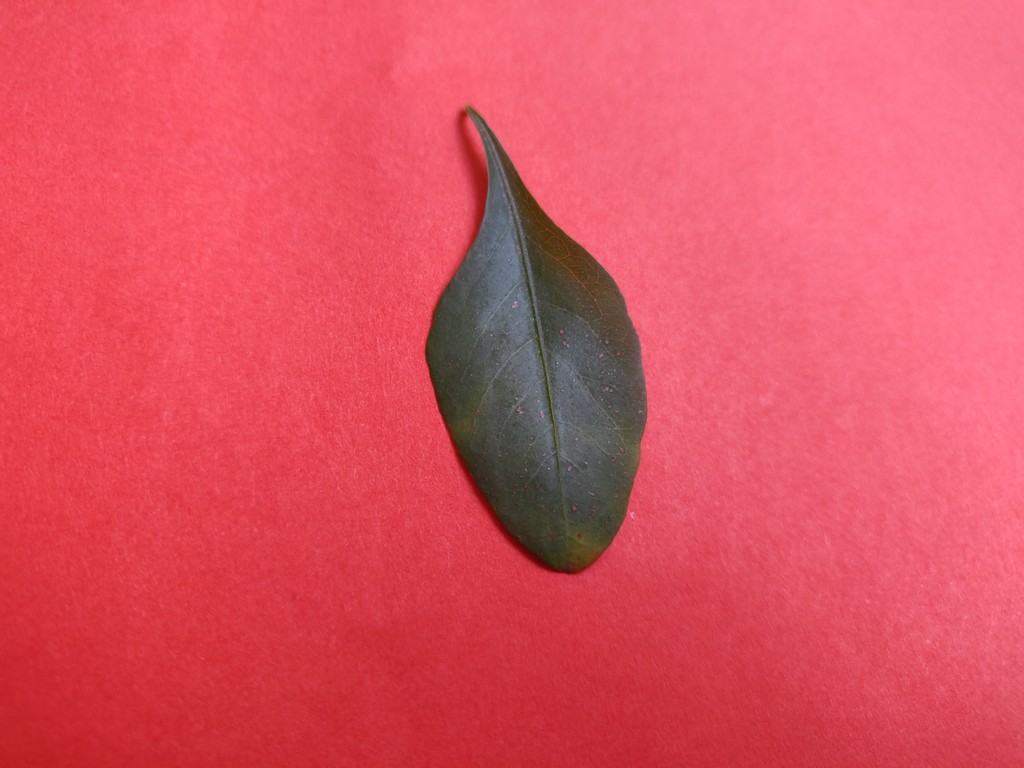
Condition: Unhealthy
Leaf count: single
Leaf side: front